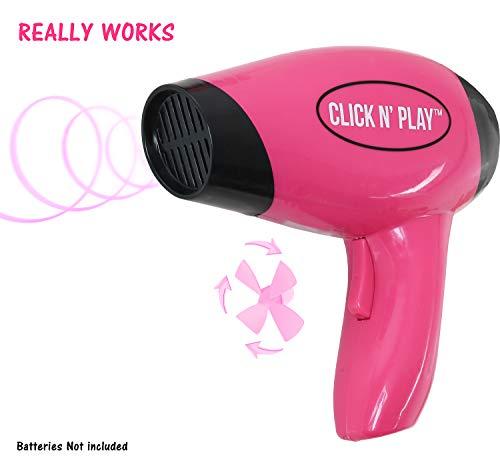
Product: Click N' Play Set of 8 Kids Pretend Play Beauty Salon Fashion Play Set with Hairdryer, Curling Iron, Mirror & Hair Styling Accessories with a Beauty Tote Bag
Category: Toys & Games | Dress Up & Pretend Play | Beauty & Fashion | Makeup
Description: Pretend Play Beauty Set for little girls.
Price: $19.99
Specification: ProductDimensions:12x12x2inches|ItemWeight:11.2ounces|ShippingWeight:11.2ounces(Viewshippingratesandpolicies)|DomesticShipping:ItemcanbeshippedwithinU.S.|InternationalShipping:ThisitemcanbeshippedtoselectcountriesoutsideoftheU.S.LearnMore|ASIN:B017DDJLMO|Itemmodelnumber:CNP01008|Manufacturerrecommendedage:18months-15years